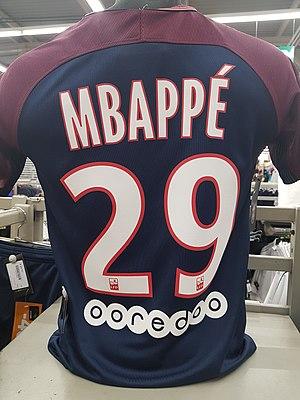
Maillot domicile de la saison 2017-2018 du Paris Saint-Germain floqué au nom de Kylian Mbappé.